National Police Agency (South Korea)

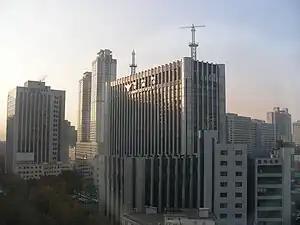
Korean National Police Agency Building in Seodaemun-gu, Seoul

The Korean National Police Agency consists of one Deputy Commissioner General, eight bureaus, nine offices and thirty-two divisions. The Spokesperson (Director for Public Relations Division) is directly attached to the Commissioner General of the police. The nine offices are the Spokesperson's Office, the Planning and Coordination Office, the Police Administration and Human Resources Office, the Audit and Inspection Office, the ICT and Equipment Policy Office, the Scientific Investigation Office, and the Police Situation Control Center. The eight bureaus are Community Safety, Investigation Bureau, Traffic and Foreign Affairs Bureau, Public Security, Intelligence and National Security Bureaus.